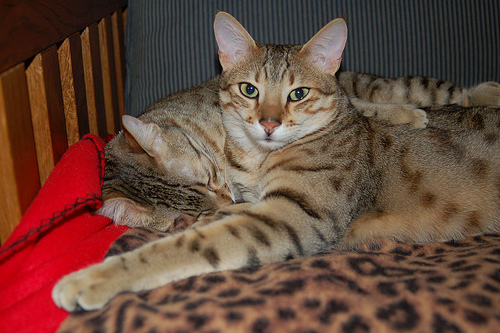
Animal: cat
Breed: egyptian_mau